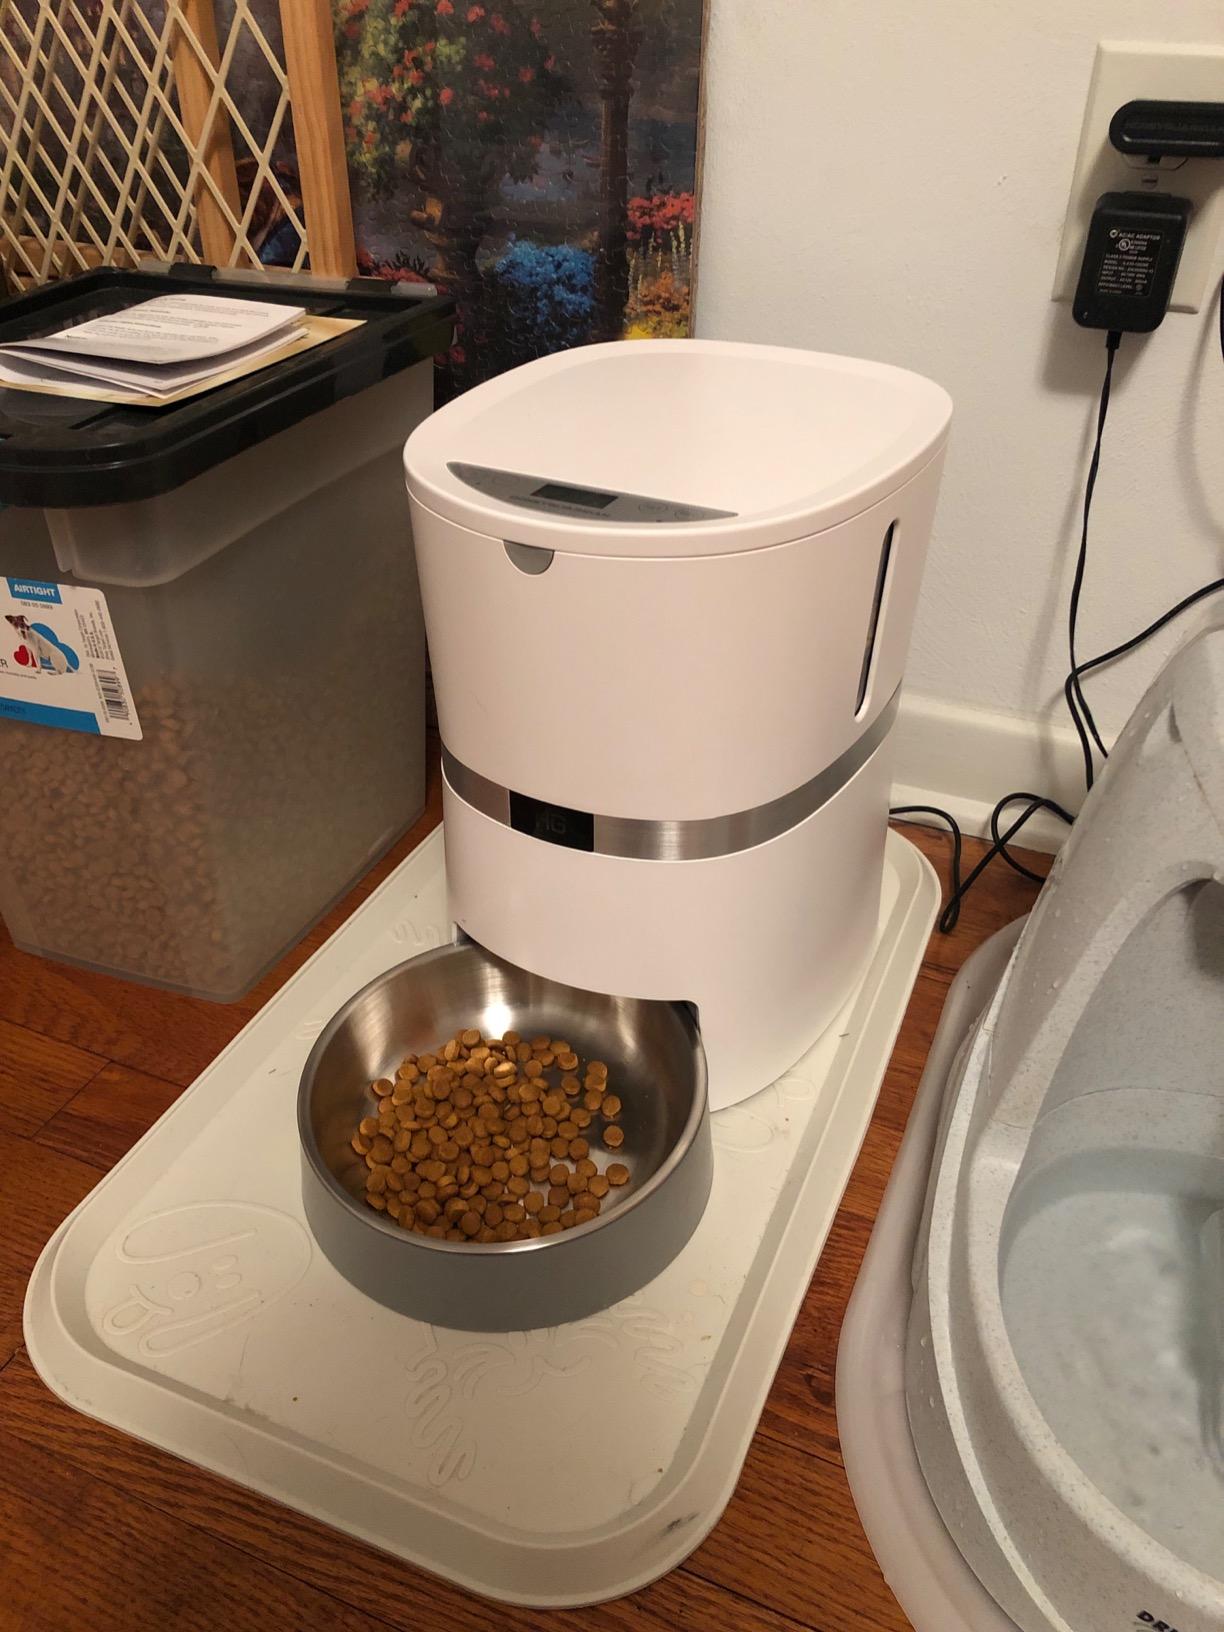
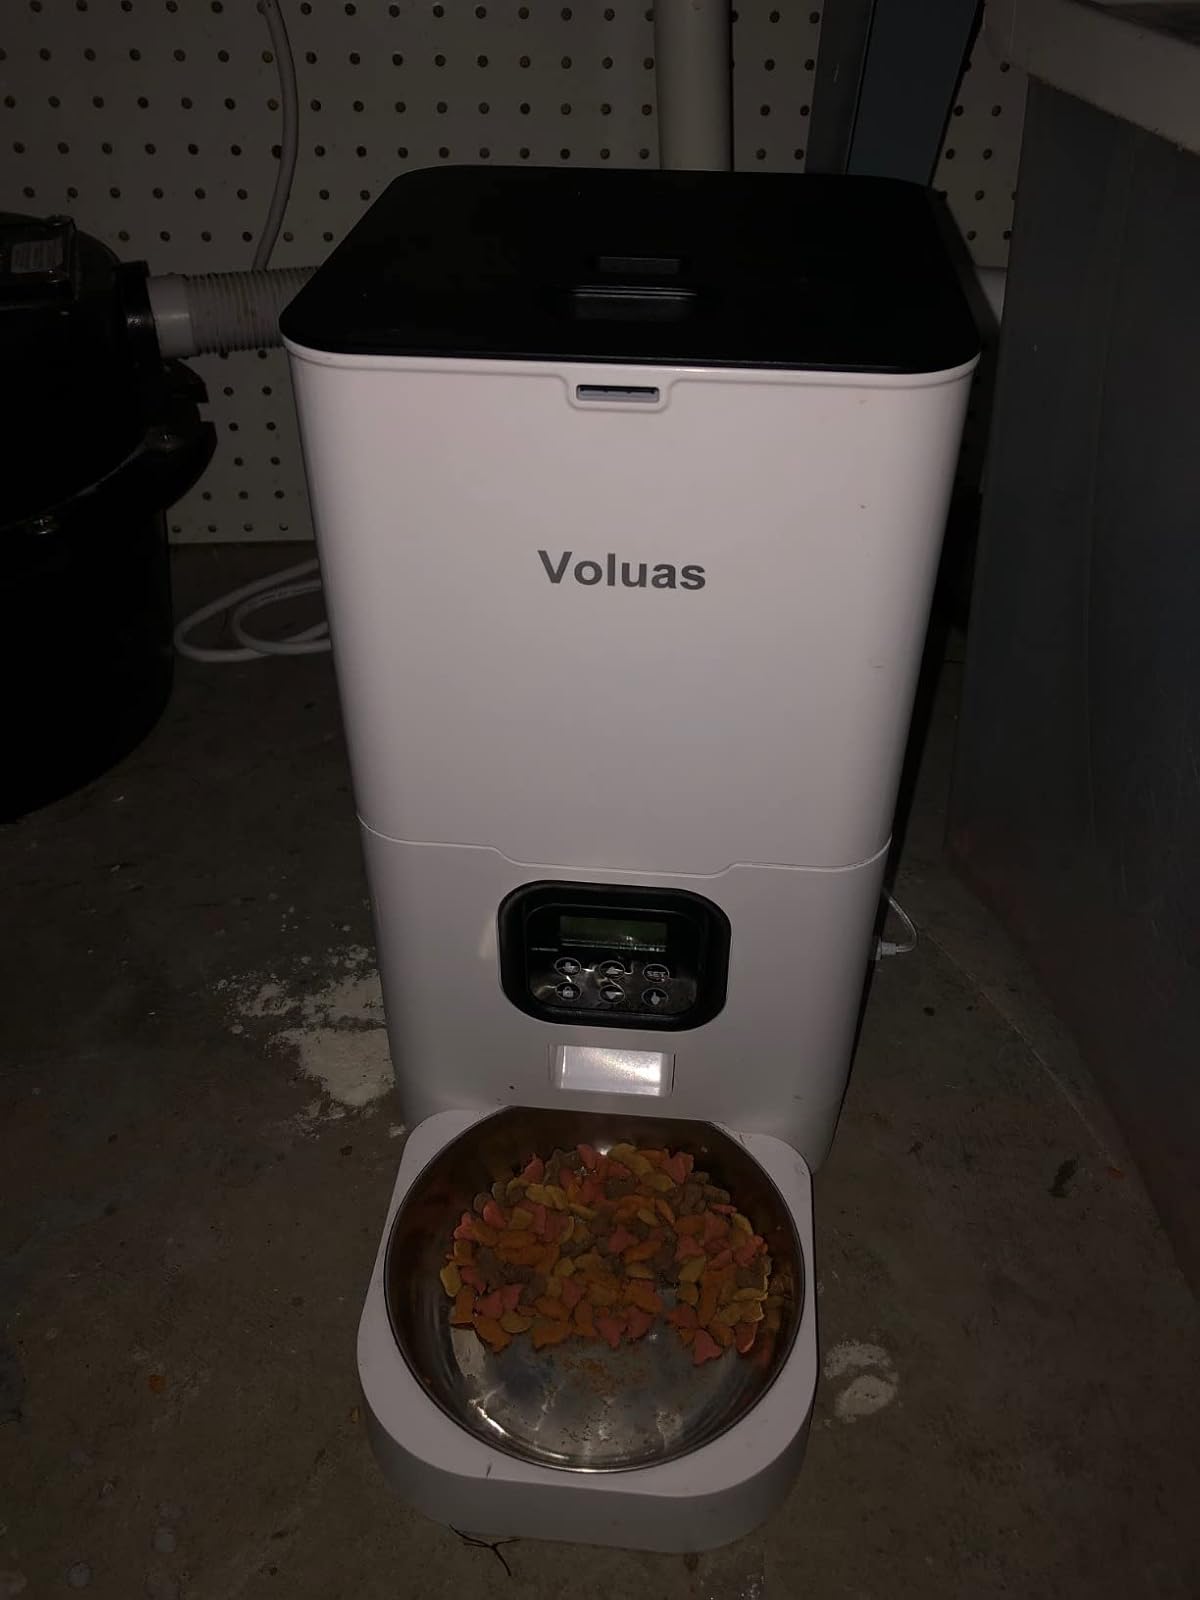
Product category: items_feeder
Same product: no